Teresa Grillo Michel

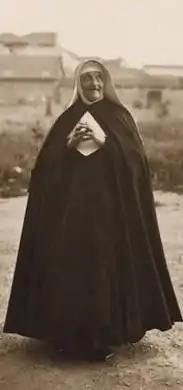
Michel later in life.

Teresa Grillo Michel (born Teresa Grillo; 25 September 1855 – 25 January 1944), also known by her religious name Maria Antonia, was an Italian Roman Catholic nun and the founder of the Little Sisters of Divine Providence. Grillo was a widow who also part of the Third Order of Saint Francis; she entered the religious life following the death of her husband. Grillo studied in Turin and Lodi before returning to her hometown Alessandria where she married. But her husband died sometime later leaving her in a deep depression that came a call to help the poor. Grillo founded a religious congregation that would expand into Latin America and she would also maintain contact with important individuals such as Luigi Orione and Clelia Merloni both of whom she befriended.